Shrimp fishing on horse back in Oostduinkerke

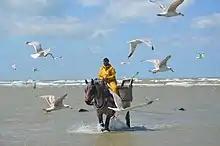
A shrimp fisherman on his horse

Shrimp fishing on horseback in Oostduinkerke is a traditional fishing method practiced in the coastal town of Oostduinkerke, a region of West Flanders, Belgium. It involves fishermen, known as paardenvissers, riding sturdy Belgian draft horses into the shallow waters of the North Sea to catch brown shrimp (Crangon crangon) using large, funnel-shaped nets. This practice, which dates back several centuries, is unique in the world and has been recognized on the Representative List of the Intangible Cultural Heritage of Humanity by UNESCO in 2013. This tradition includes a two-day Shrimp Festival in which the locals build floats, prepare street theatre, and make costumes.